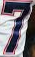
Number: 7